Căile Ferate Române Line 700

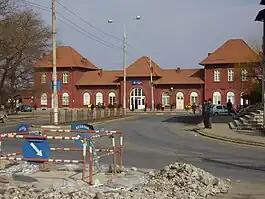
Urziceni railway station

Line 700 is one of CFR's main lines in Romania having a total length of . The main line, connecting Bucharest with the Moldovan border at Giurgiulești, passes through the important cities of Urziceni, Făurei, Brăila and Galați.